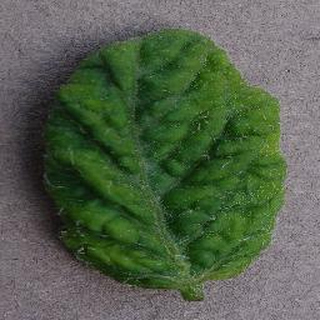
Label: tomato_yellow_leaf_curl_virus